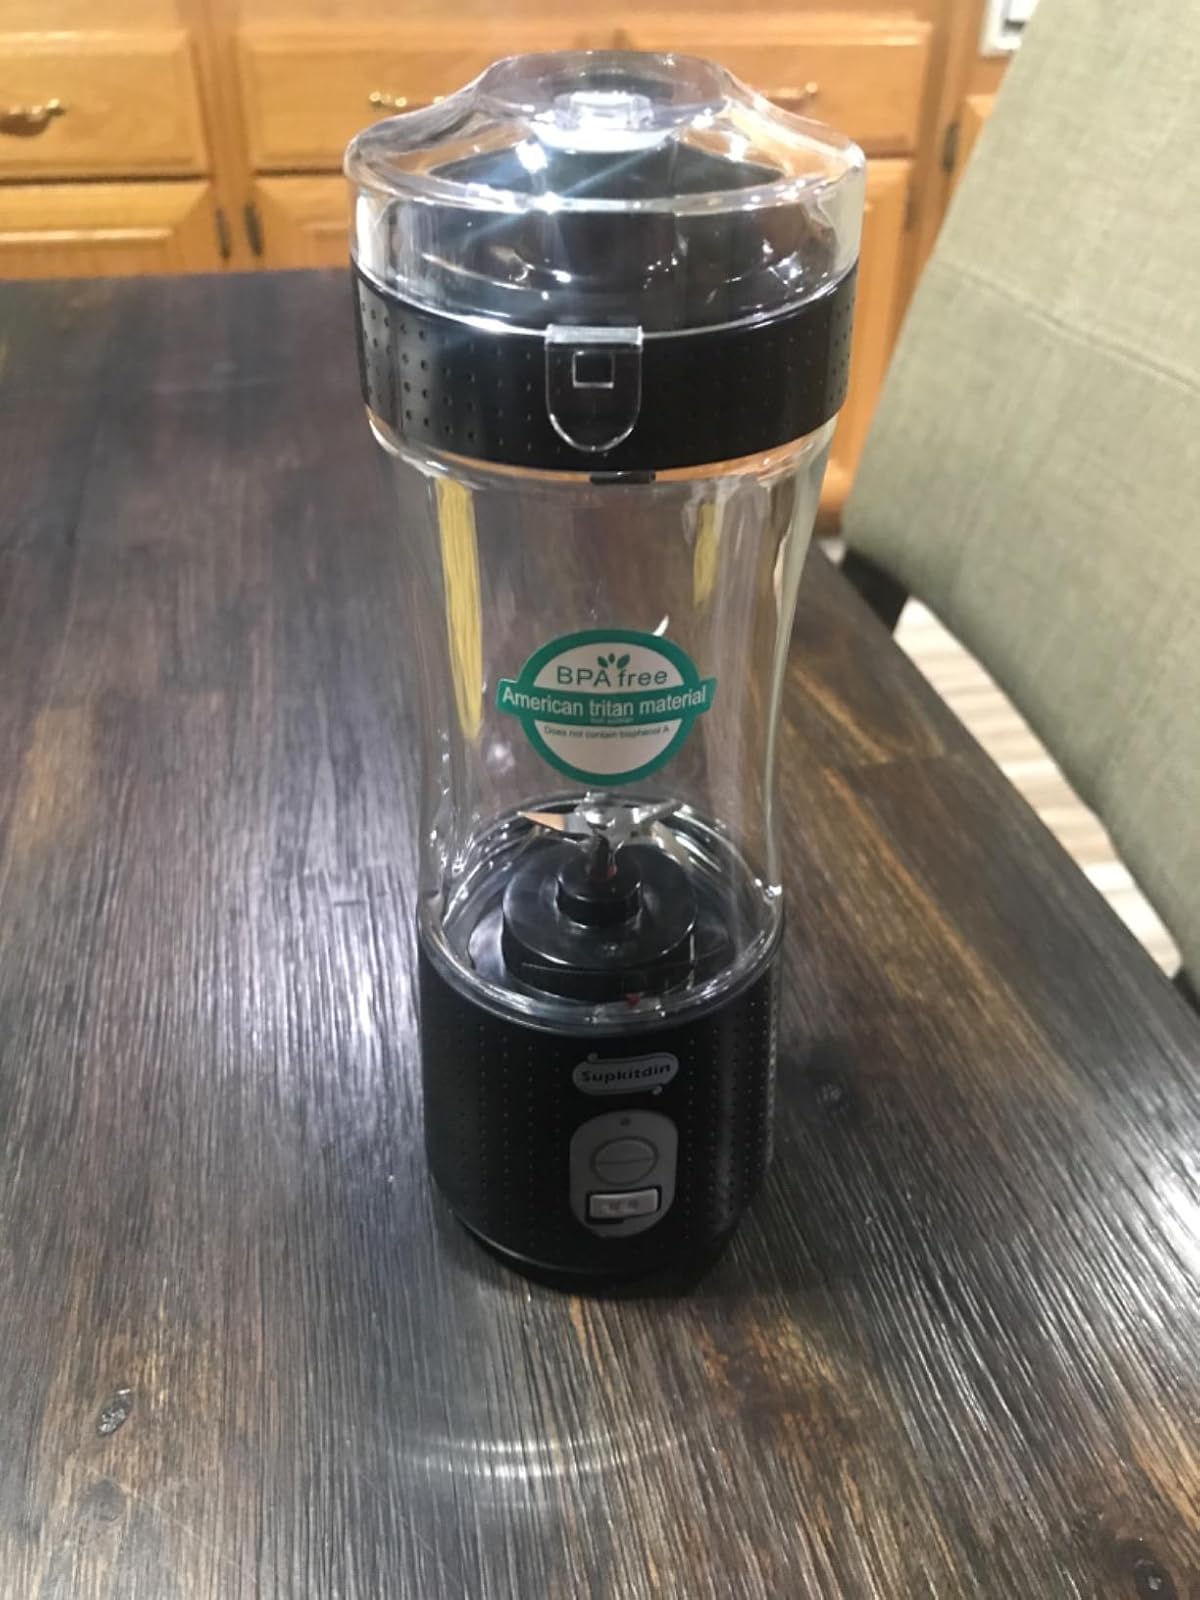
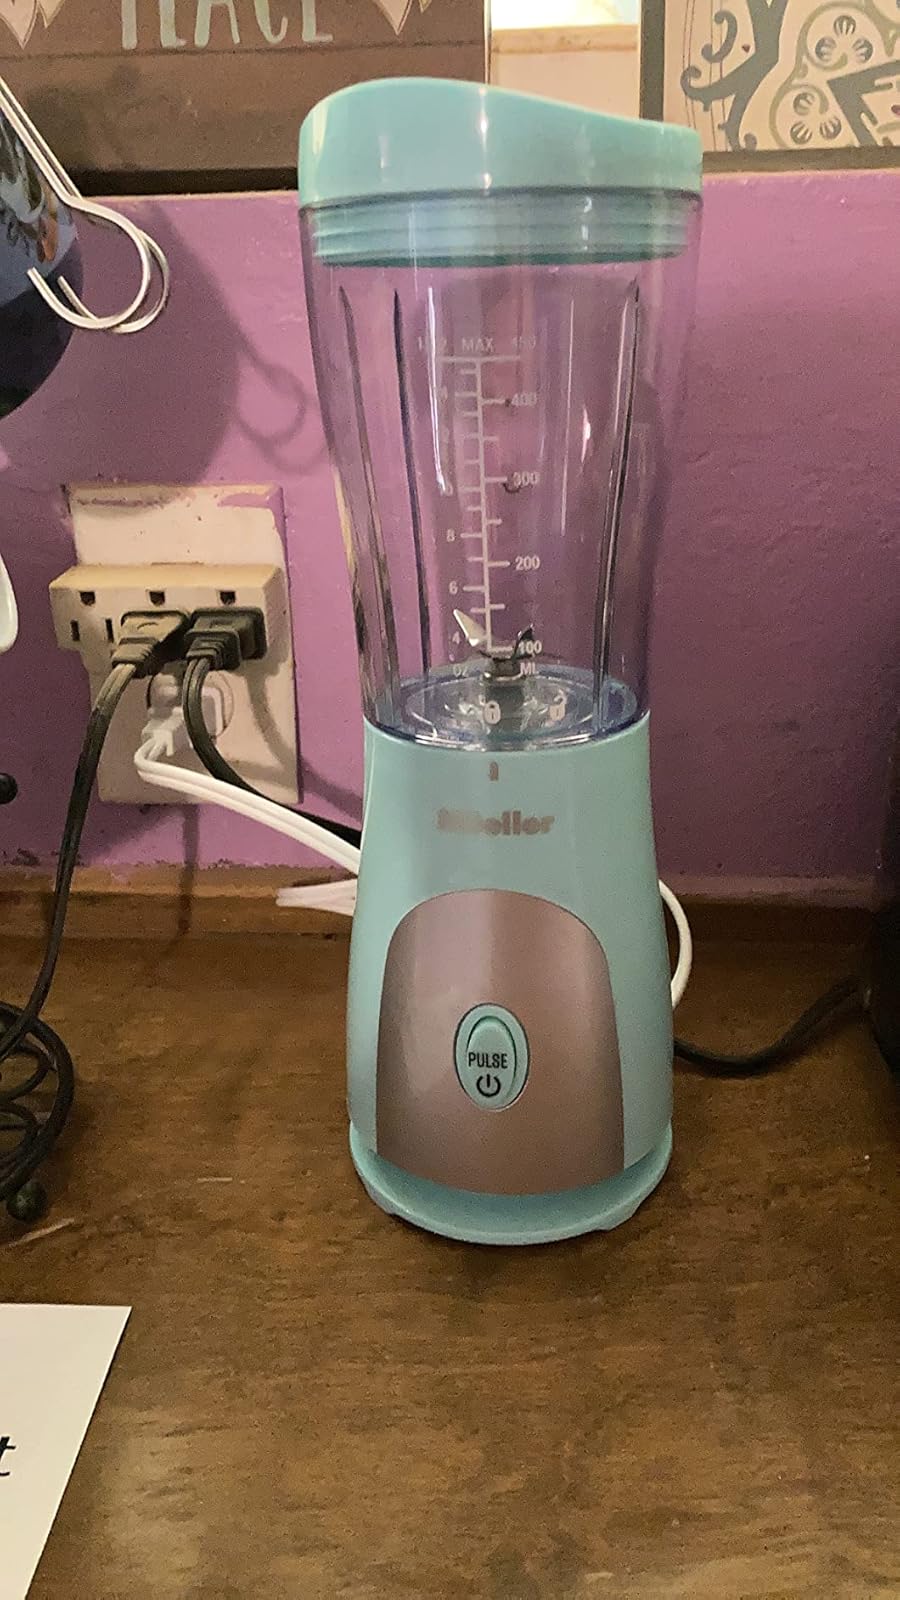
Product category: items_blender
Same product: no